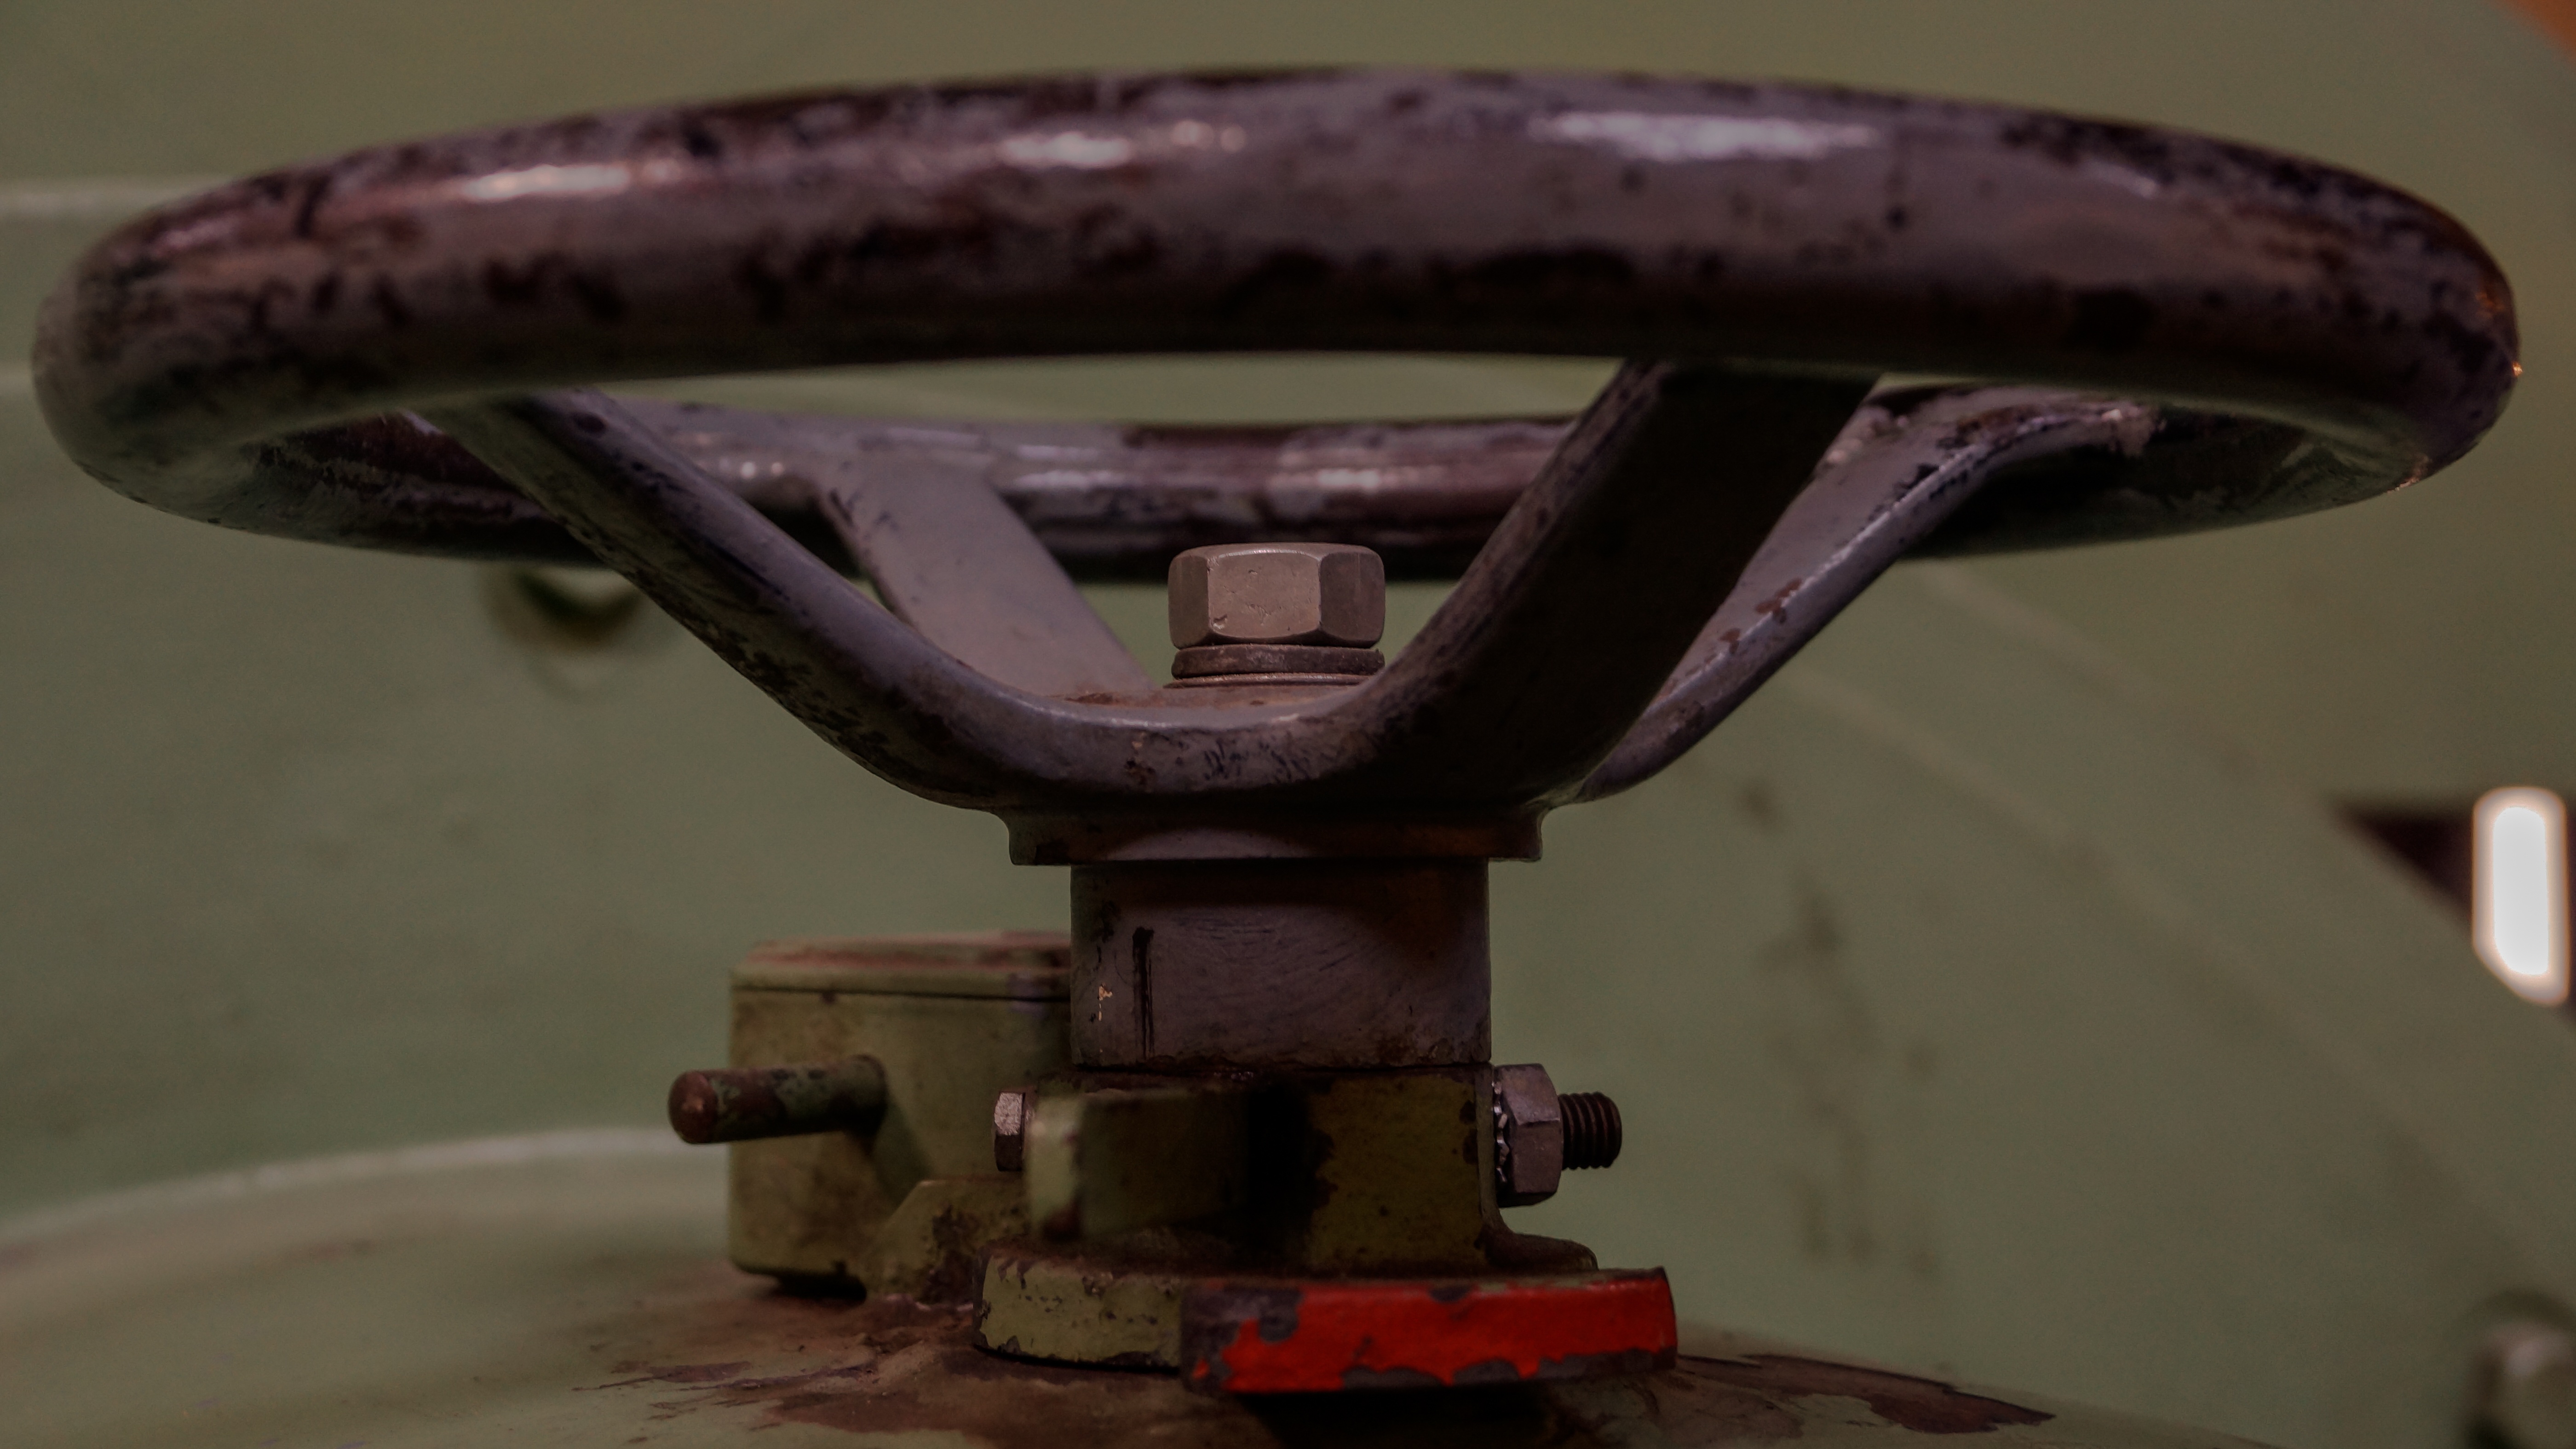
wheel, machine, factory, turn, iron, mechanics, crank, work place, rotary wheel, hand wheel, crank wheel